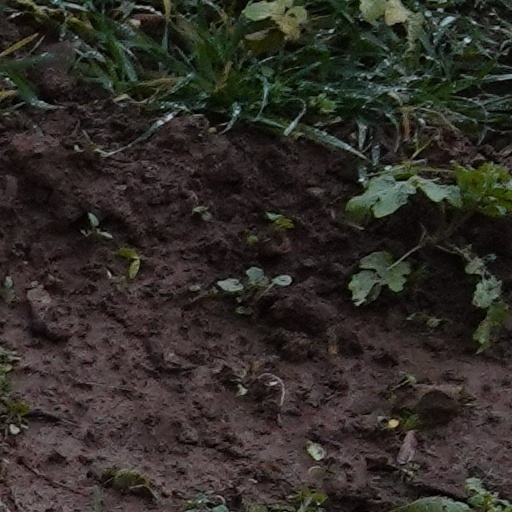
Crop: wheat